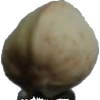
Label: pistachio